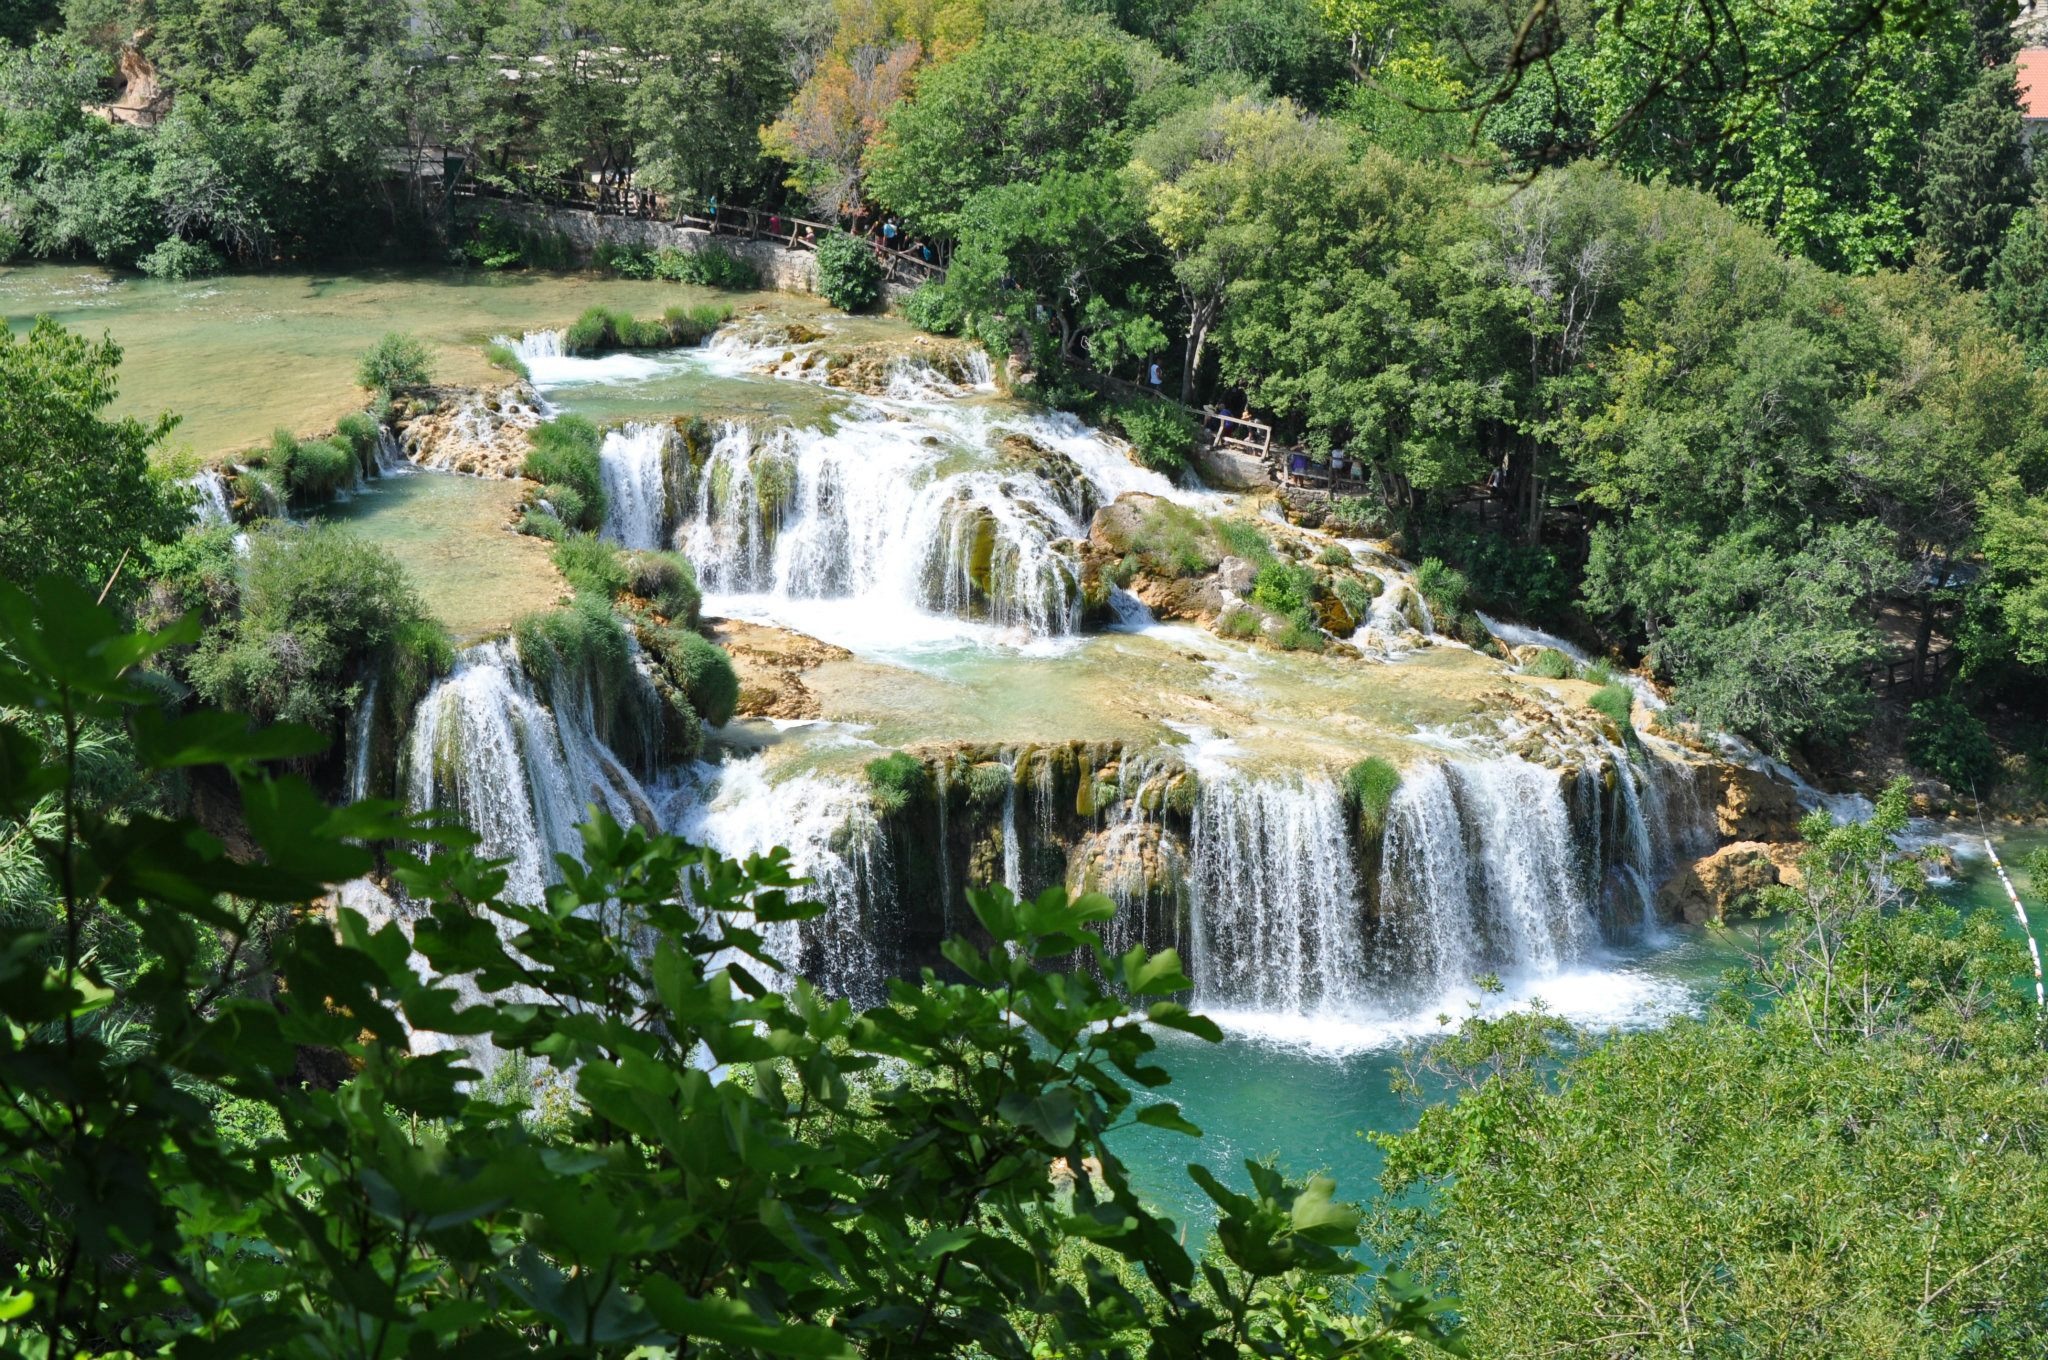
landscape, water, nature, outdoor, waterfall, wilderness, river, land, pond, wild, environment, stream, tranquil, scenic, natural, park, scenery, botany, garden, body of water, croatia, vegetation, rainforest, falls, water feature, watercourse, nature reserve, krka